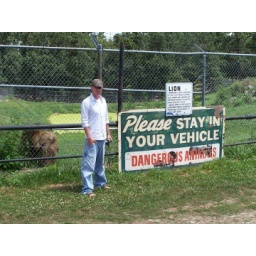
Here I am a few feet from a lion totally ignoring the warning sign beside me. 08-07